Lincoln Branch Library

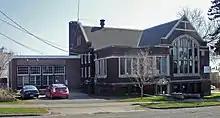
View from the west with garage addition on left

The Lincoln Branch Library is a rectangular building in Late Gothic Revival style. The original structure measures , with a addition. The exterior facade is brown and dark red brickwork, arranged in Flemish bond, contrasted with limestone trim.